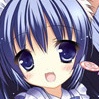
Portrait style: Anime Portrait